Japanese invasion of Thailand

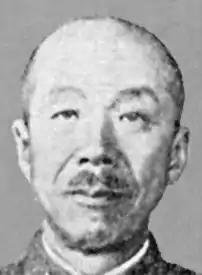
Japanese 15th Army Commander Lieutenant General Shōjirō Iida

Japan had units of its 15th Army under Lieutenant General Shōjirō Iida and 25th Army under Lieutenant General Tomoyuki Yamashita stationed in Indochina. Both armies had combat aircraft units. The 15th Army was tasked with the attack on Burma and the 25th with Malaya and Singapore. In order to attack Burma, the 15th Army needed to pass over the Bangkok plain, while the 25th Army needed to attack Malaya via the Kra Peninsula. The attack through Thailand on Malaya and Singapore was planned by Colonel Masanobu Tsuji while he was part of Unit 82. The Japanese had about 100,000 troops who needed to pass through Thailand.